Edwards and Plunkett

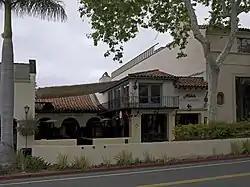
Janssens–Orella–Birk Building, 1927

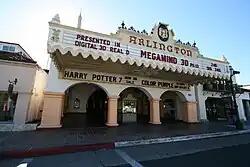
Arlington Theatre, 1931, photographed in 2010

Edwards was born in May 1888 in Santa Barbara. He attended the University of California, Berkeley, and the University of Pennsylvania, graduating with a degree in architecture in 1912, before moving back to Santa Barbara to start his own architecture firm in 1919. His early work included the Red Cross Drug Store at 828 State Street and the Morning Press Building, also on the 800 block. Both buildings were damaged in the 1925 Santa Barbara earthquake.